Sanctity (band)

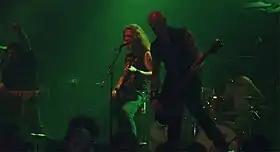
Sanctity in 2007

Sanctity was an American thrash metal band from Asheville, North Carolina. They formed in 1998 and released "Road to Bloodshed" in 2007. They were in the midst of writing material for another album, with an undisclosed new vocalist, which did not have a chance to come to fruition before the band's dissolution in 2008. Founder, songwriter and lead guitarist Zeff now has a separate project named Graveyard Fields and Jeremy, Jared and Derek also have a project together.